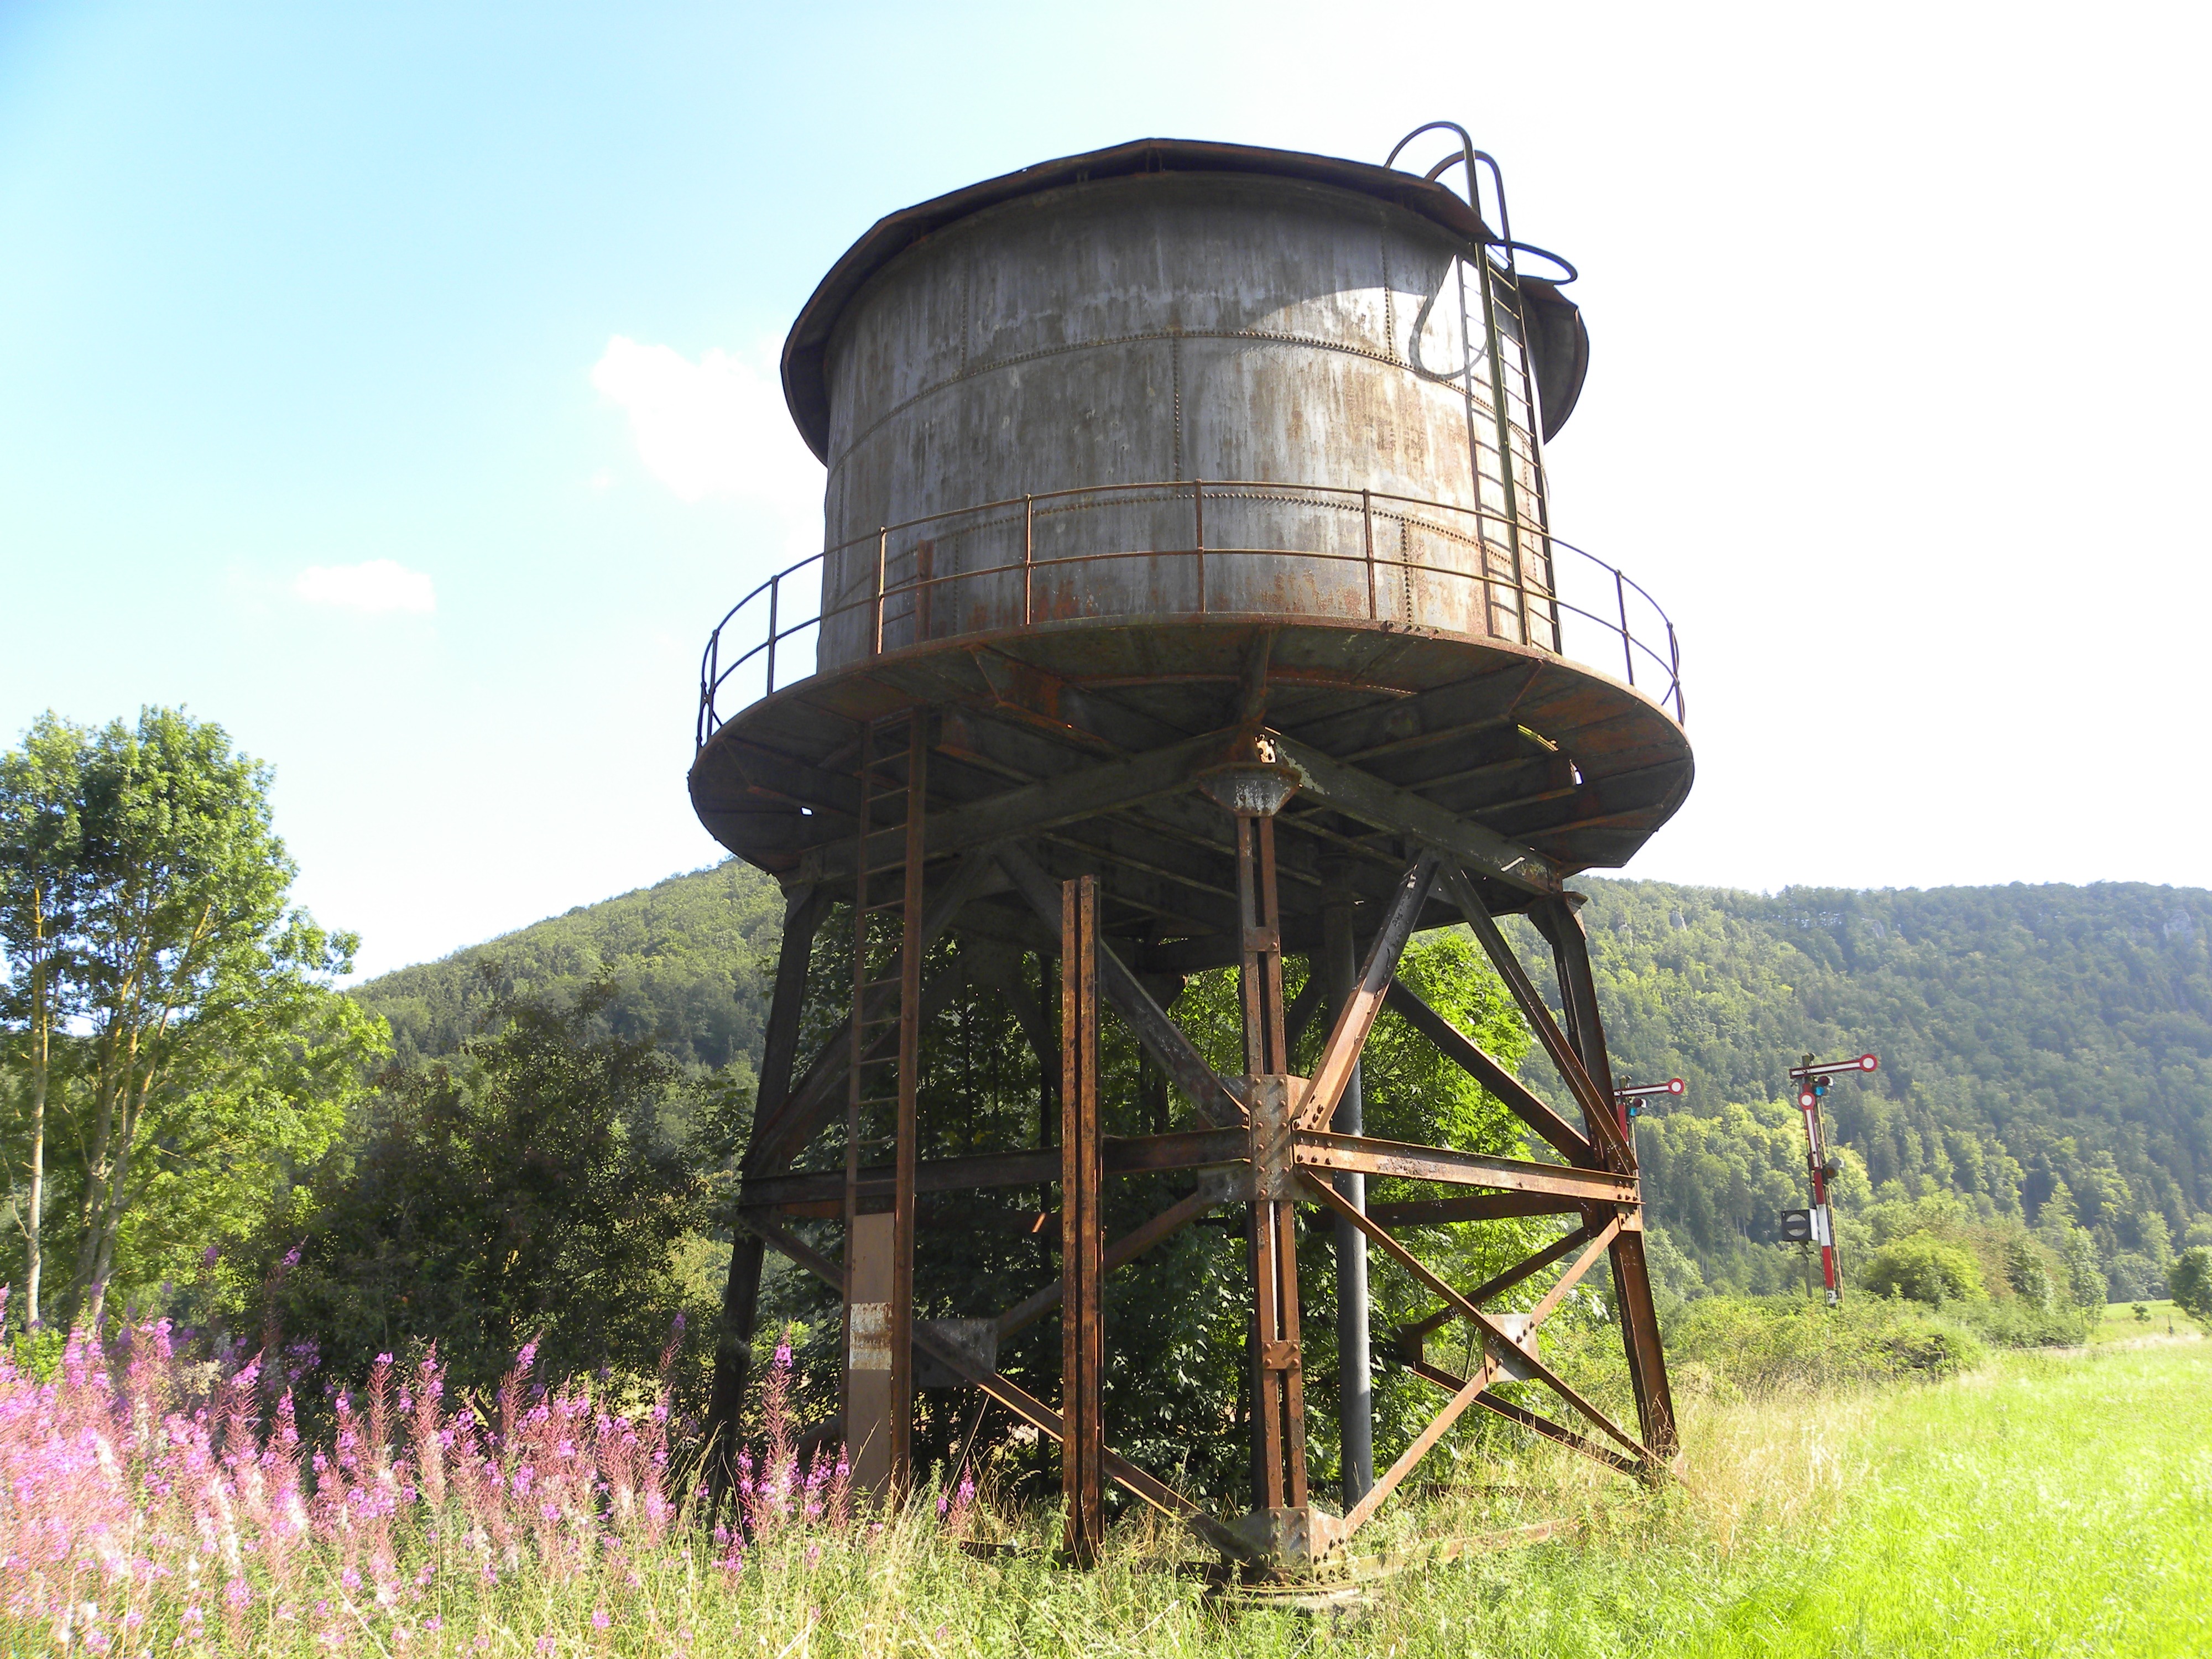
water, tower, water tower, observation tower, danube valley, water storage, man made object, rolling stock